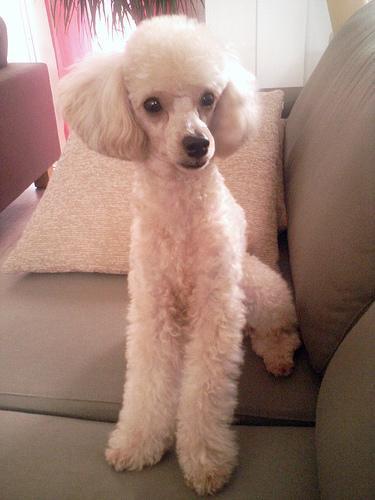
toy_poodle